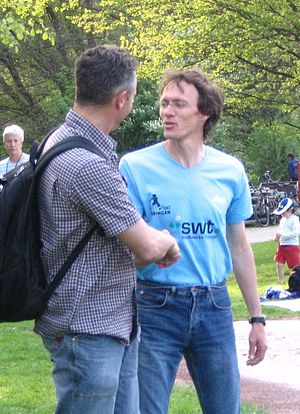
Dieter Baumann
Dieter Baumann
Dieter Baumann er en tysk atletikudøver, der vandt guld på 5000 meter-distancen ved OL i Barcelona 1992 og ved EM i Helsingfors i 1994. Han vandt desuden sølv på samme distance ved OL i Seoul 1988.